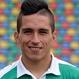
Age: 21